Theodor Martens

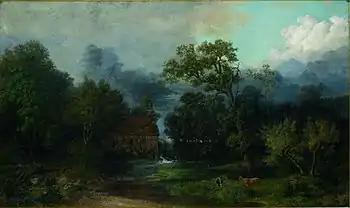
"Watermill in Mecklenburg"

Martens was born in Wismar, Germany. He had nine children. He resided in Düsseldorf, Paris, Hamburg, Schwerin and Portici, in addition to Wismar. Martens worked as a merchant until age 40 when he took up art as his full-time vocation. Martens studied with August Weber in Düsseldorf and Émile Lambinet in Paris.